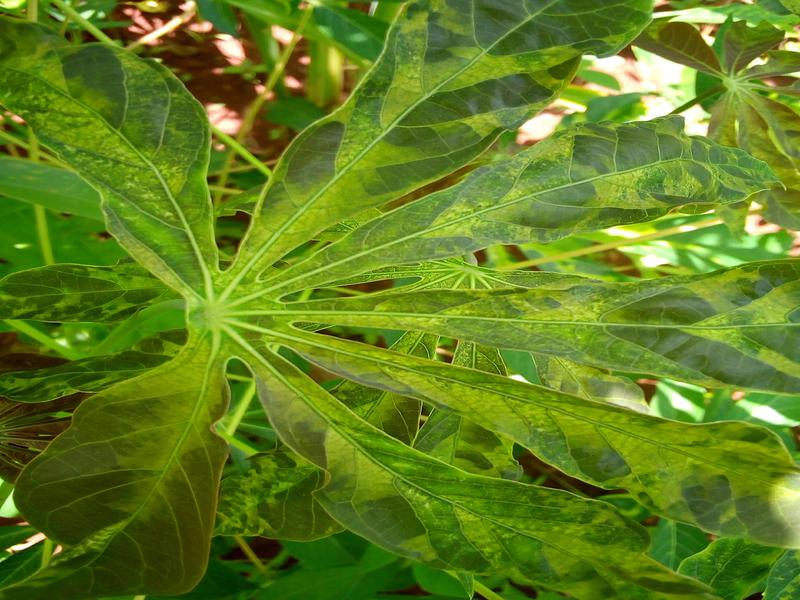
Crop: cassava
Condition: mosaic_disease